Group C

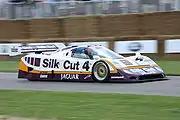
Jaguar XJR-8 at the Goodwood Festival of Speed, 2008.

By 1989, the Group C series popularity was nearly as great as Formula One. When C1 cars were found to be breaking over the 400 kilometres per hour mark at Le Mans' Mulsanne Straight — the WM-Peugeot recorded the highest during the 1988 event — the FIA revolutionized the class by attempting to turn it into a formula series to replace the C2 category (after they proved to be unreliable at endurance races). The new formula restricted the performance of cars built to the original rules (such as the Porsche 962 used by many privateers) and benefited teams using F1-sourced 3.5 L engines — these latter teams being effectively the large manufacturers alone, as the new formula cars were more expensive than the C1 cars. What followed was the quick downfall of Group C, as the new engines were unaffordable for privateer teams like Spice and ADA. A lack of entries meant the 1993 Championship was canceled before the start of the first race. However, the ACO still allowed the Group C cars to compete (albeit with restrictions) at 24 Hours of Le Mans. Nevertheless, the race still witnessed protests against the new state of affairs, as spectators placed cloth banners in fences expressing their feelings.